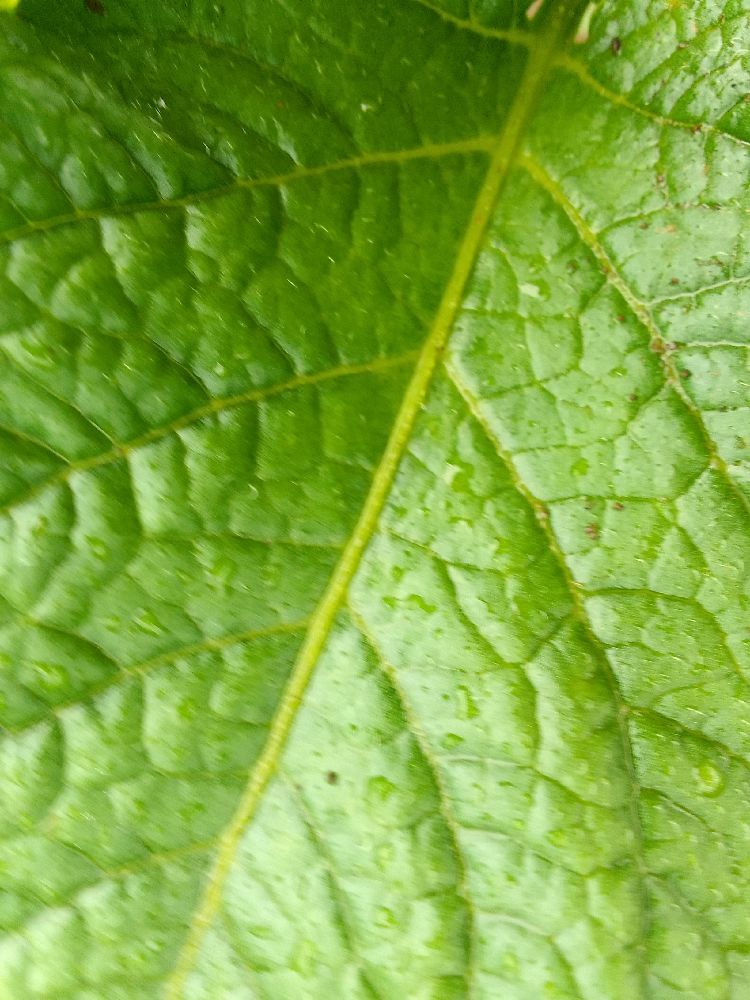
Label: Healthy